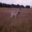
Label: deer